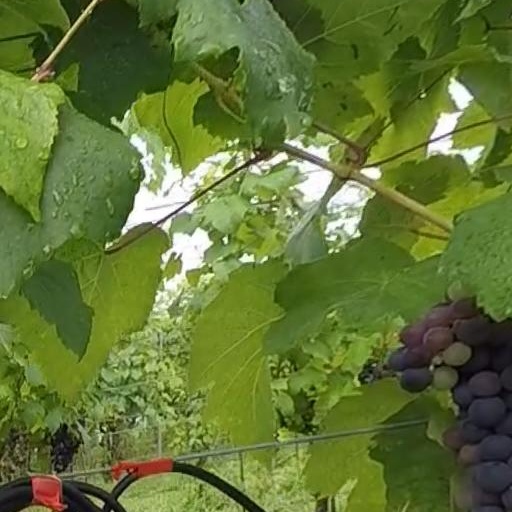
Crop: grape